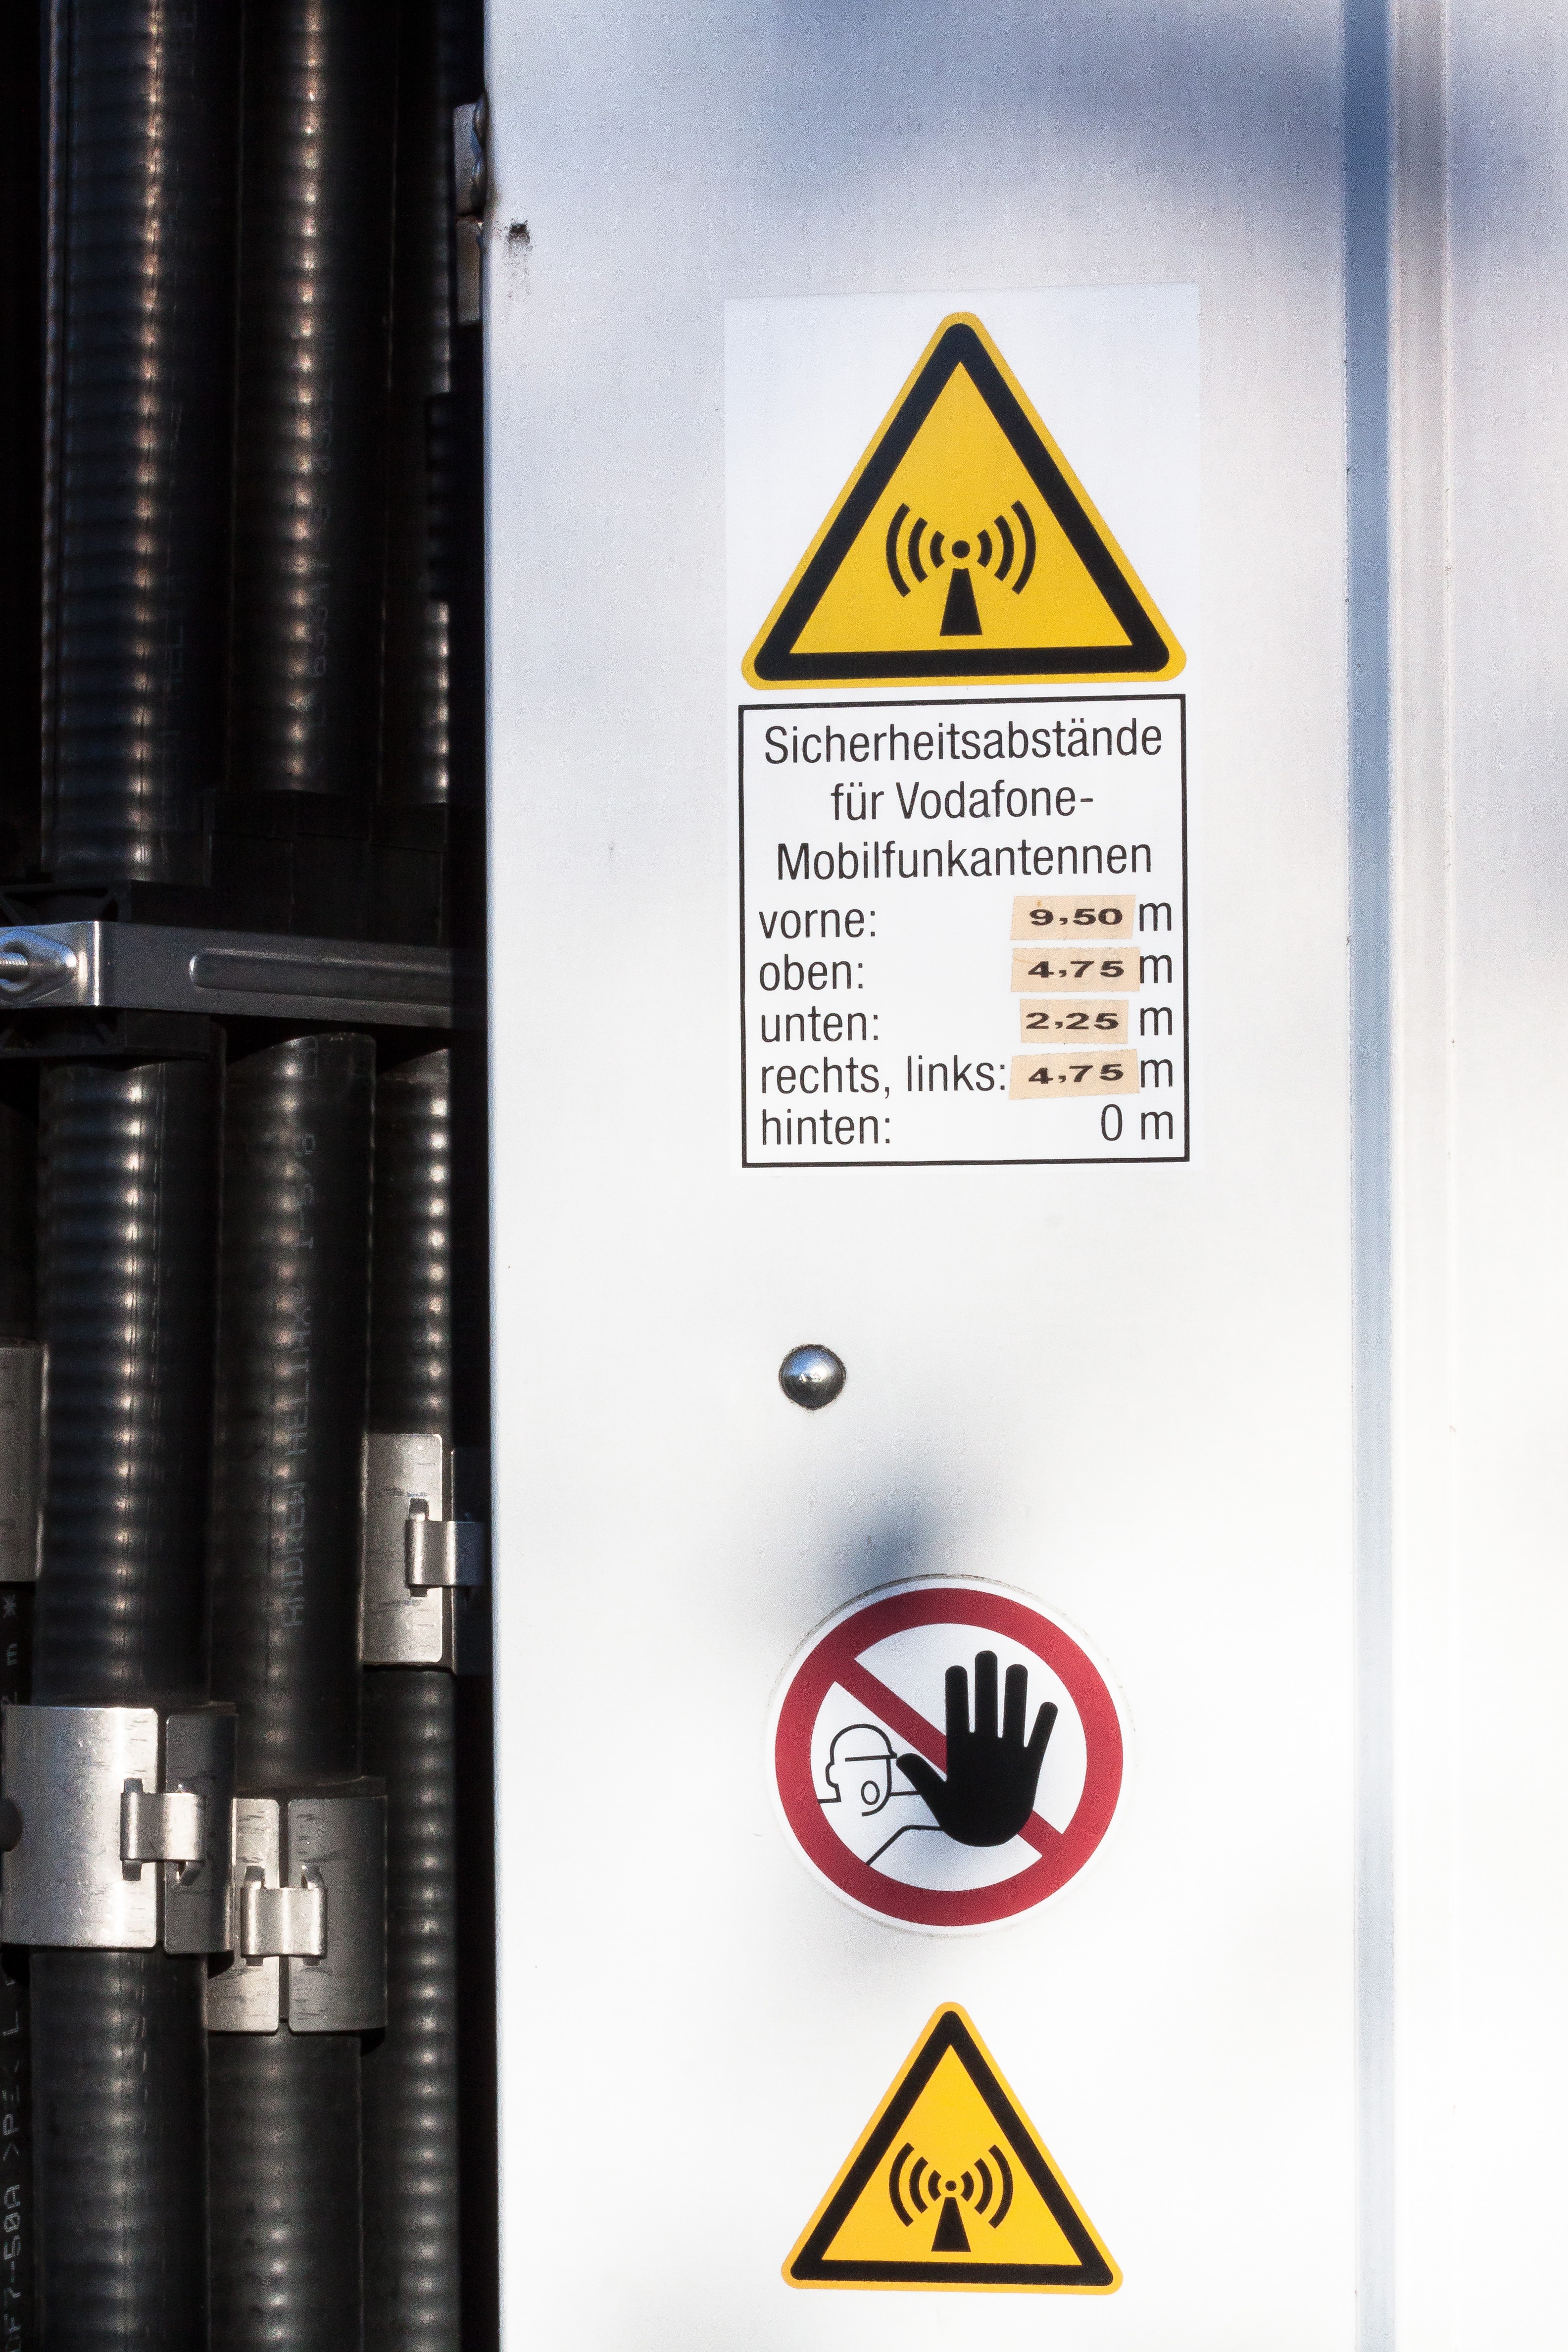
mobile, cable, steel, antenna, communication, radio, energy, brand, product, reception, news, transmission, warnschild, transmission tower, wireless technology, transmitter, radio antenna, radio mast, radiation, mobile network, antenna mast, radio relay, mobile antenna, remote login mast